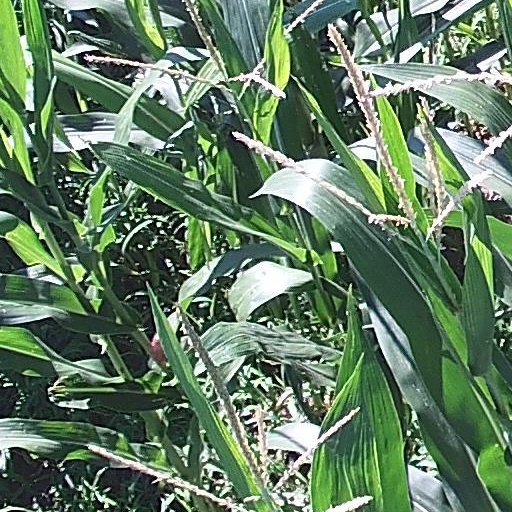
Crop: maize; corn